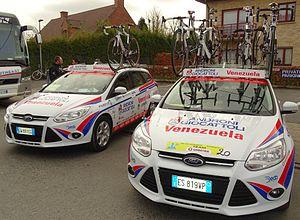
Reportage réalisé le vendredi 27 mars à l'occasion du départ et de l'arrivée du Grand Prix E3 2015 à Harelbeke, Belgique.
La saison 2015 de l'équipe cycliste Androni Giocattoli-Sidermec est la vingtième de cette équipe. L'équipe s'appelle Androni Giocattoli du 1ᵉʳ janvier au 2 avril inclus.